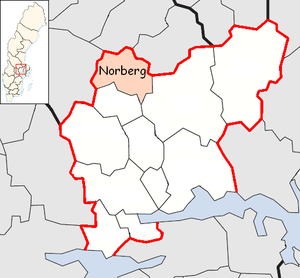
La commune de Norberg est une commune suédoise du comté de Västmanland. 5 949 personnes y vivent. Son chef-lieu se situe à Norberg.